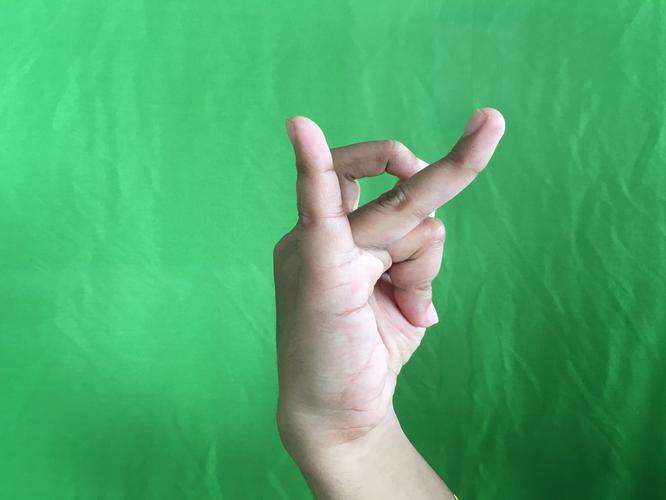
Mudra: Katakamukha_3
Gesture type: single_hand